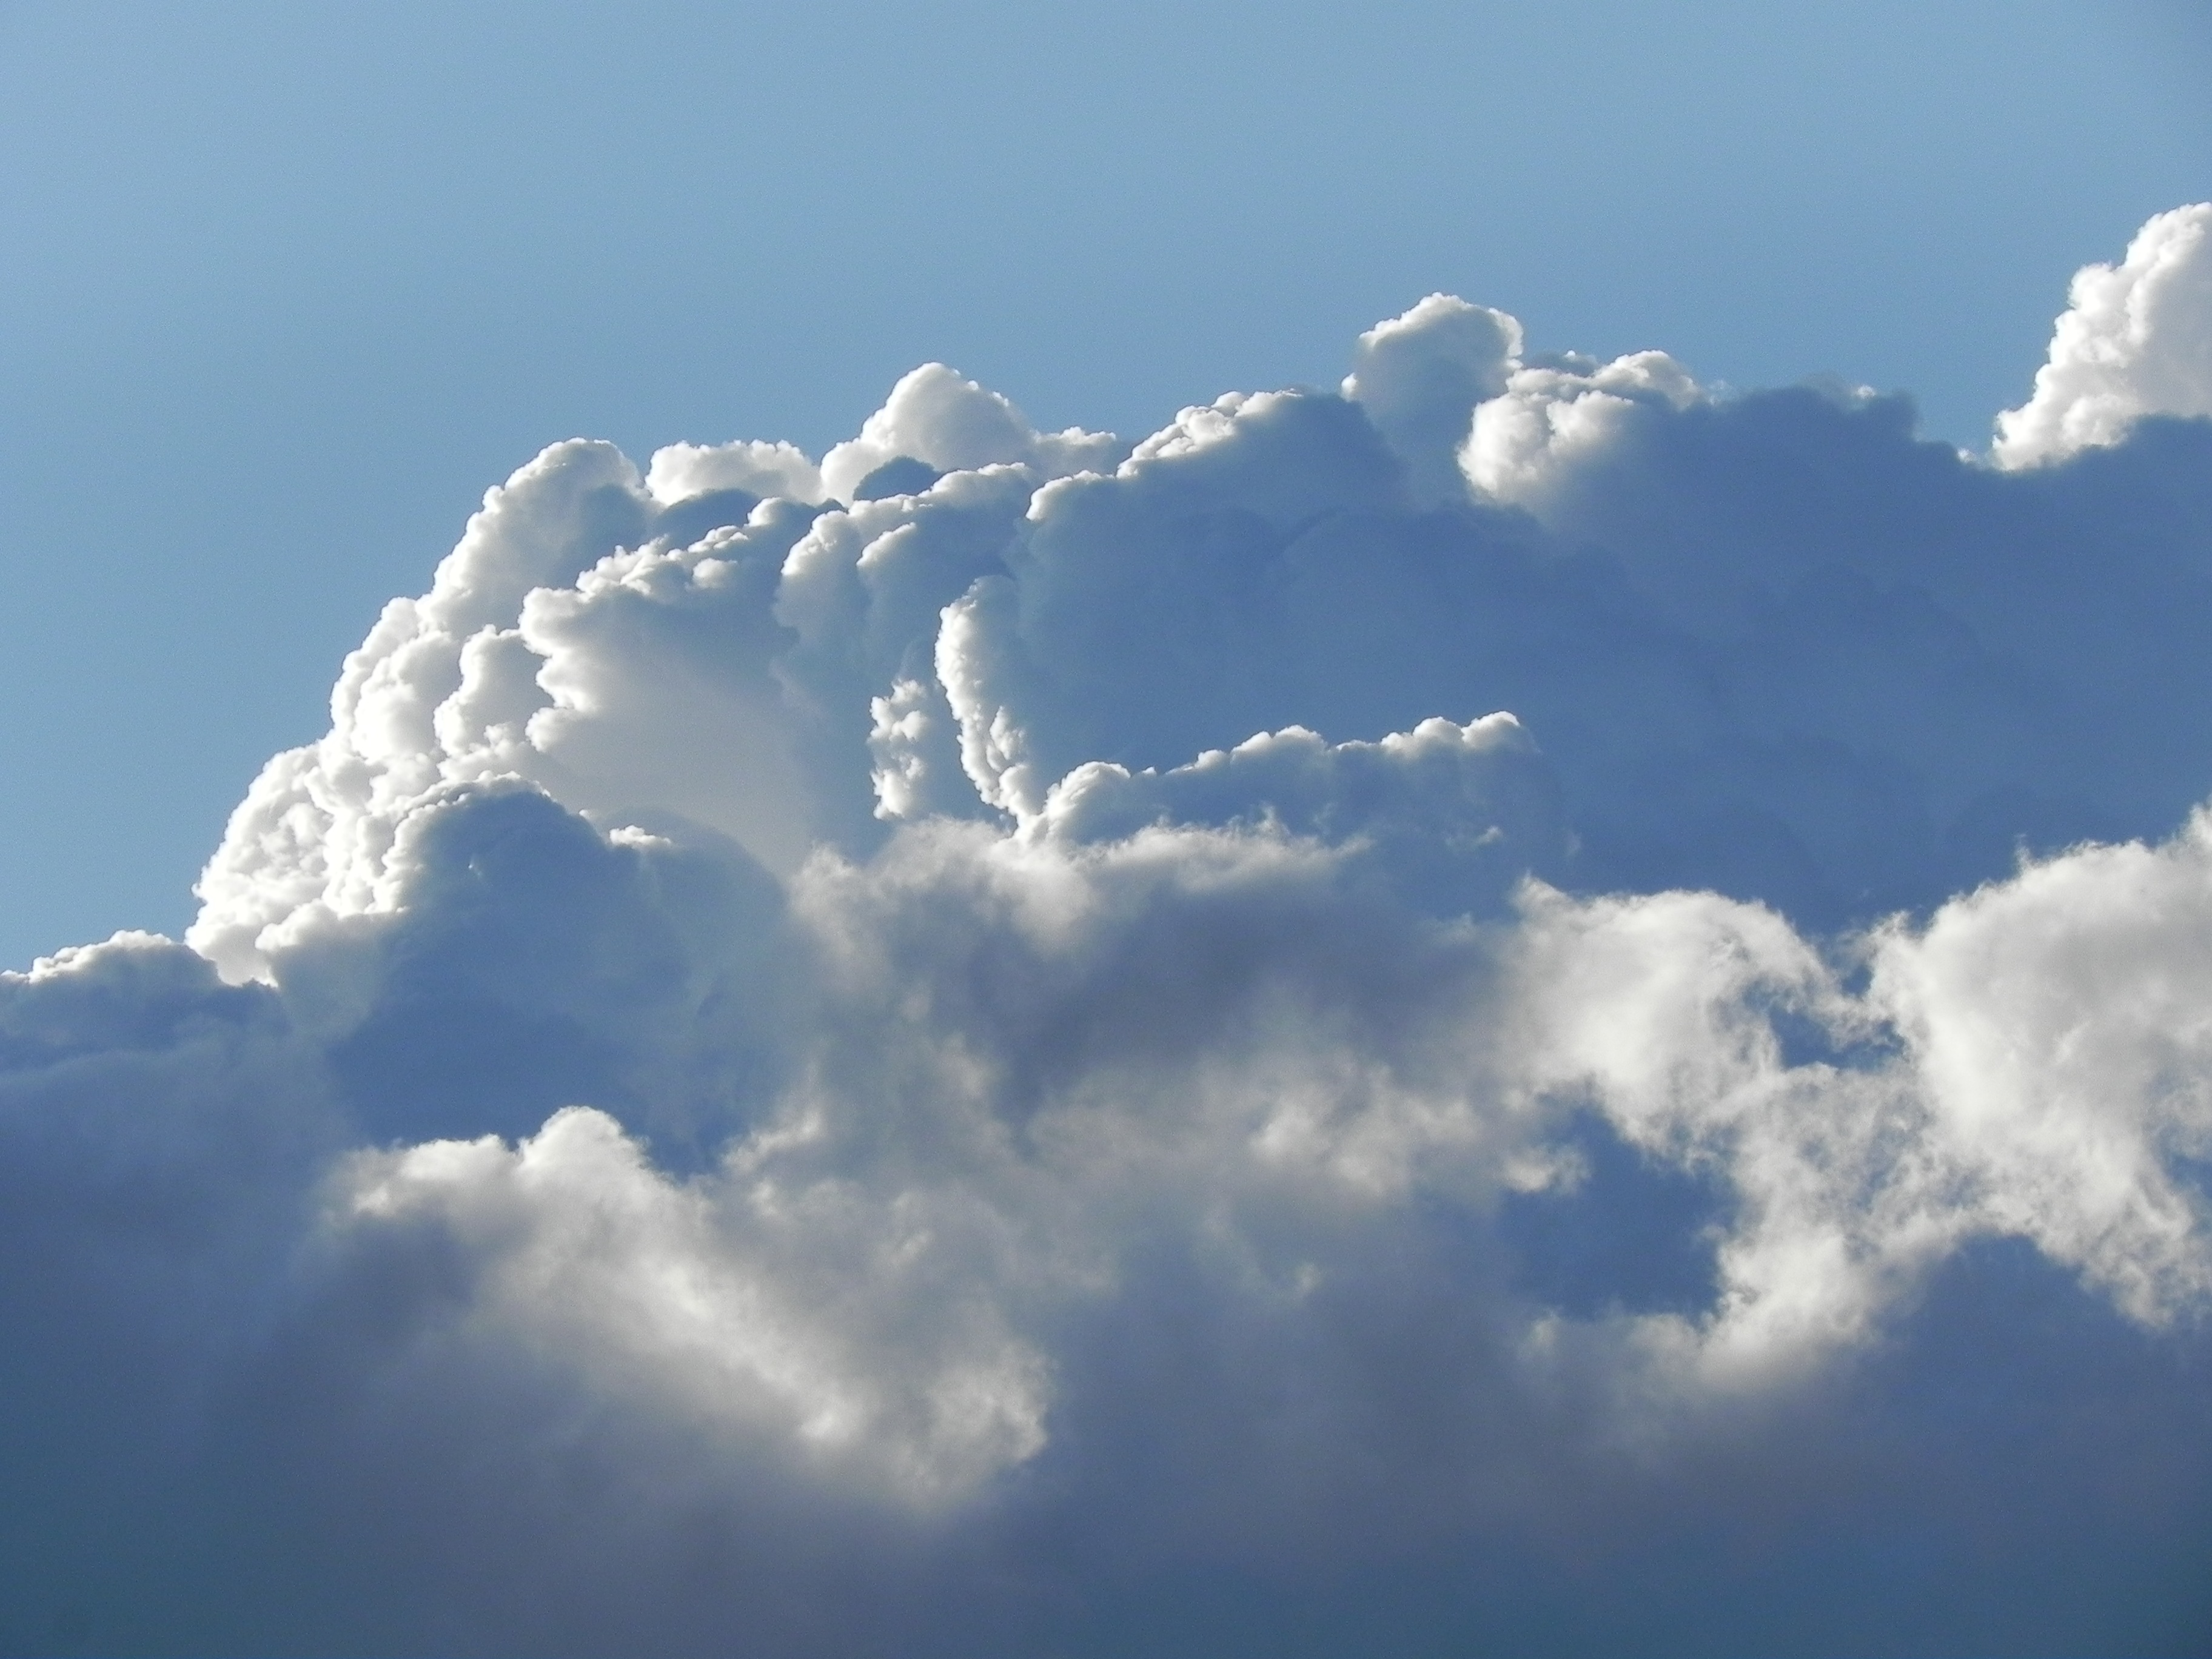
cloud, sky, sunlight, atmosphere, daytime, cumulus, blue, clouds, meteorological phenomenon, atmosphere of earth